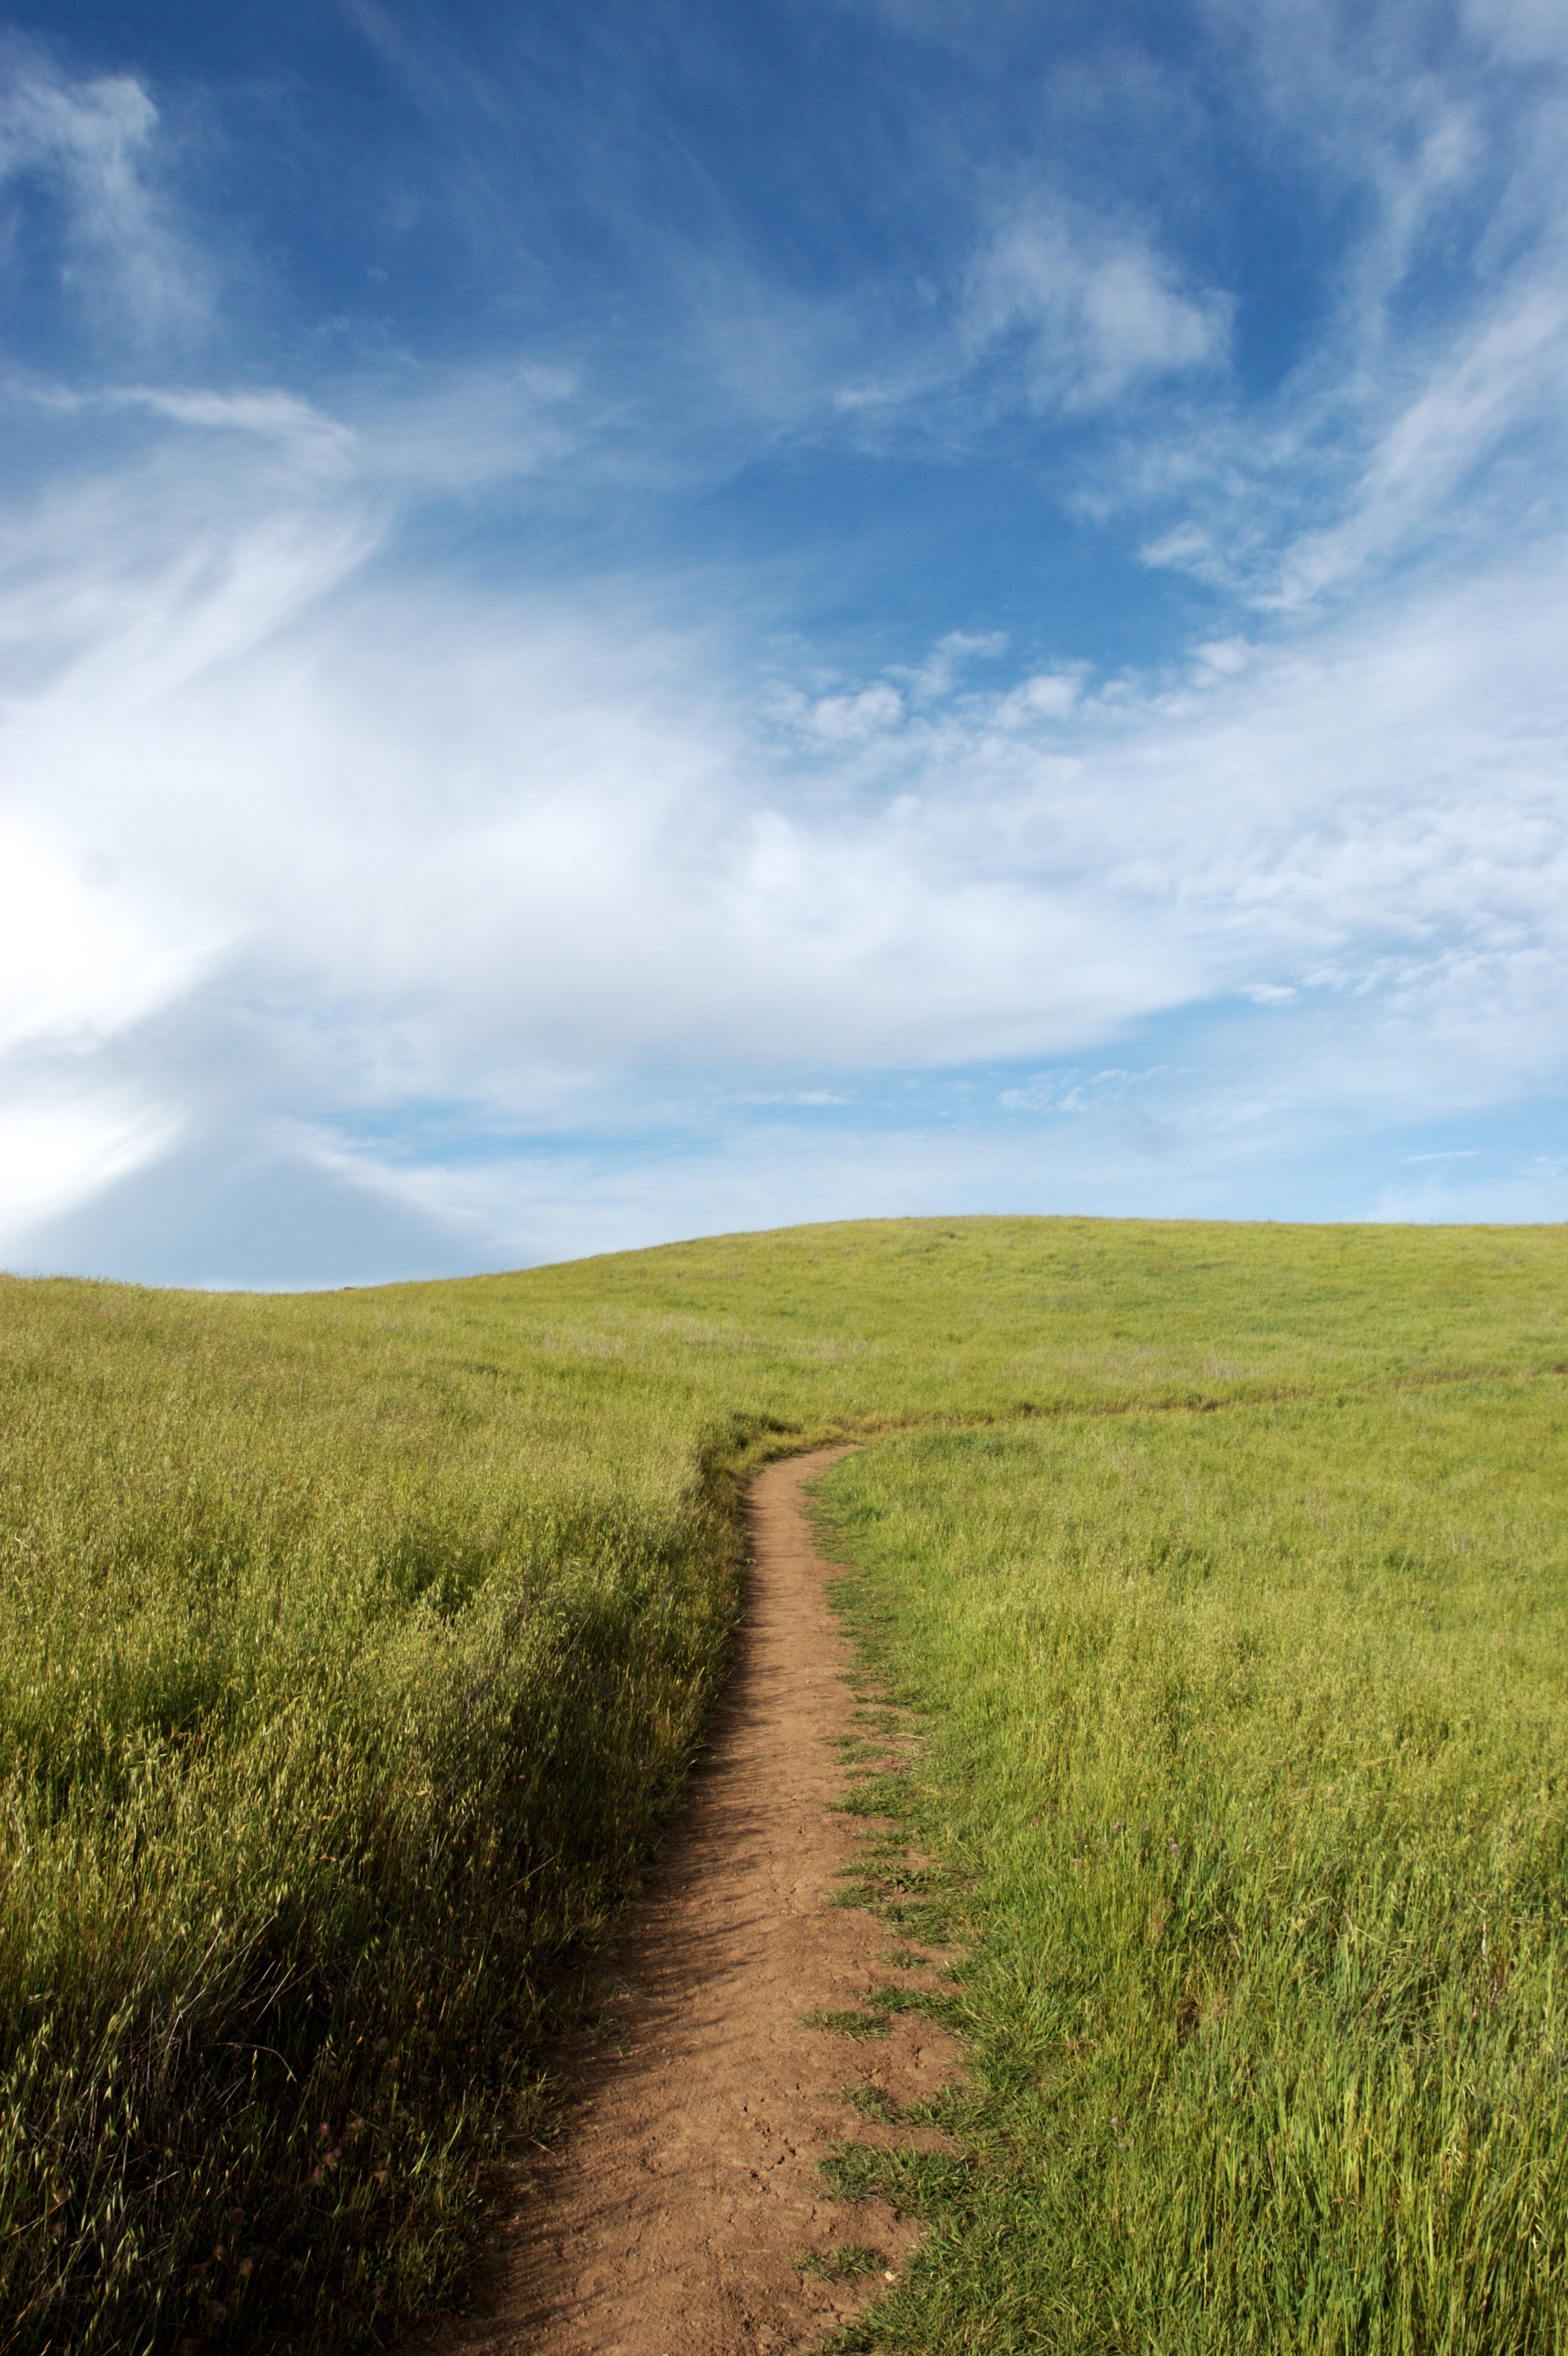
landscape, tree, nature, grass, horizon, marsh, mountain, cloud, sky, field, meadow, prairie, sunlight, morning, hill, dirt road, pasture, agriculture, plain, grassland, plateau, habitat, ecosystem, steppe, rural area, meteorological phenomenon, natural environment, geographical feature, atmospheric phenomenon, grass family